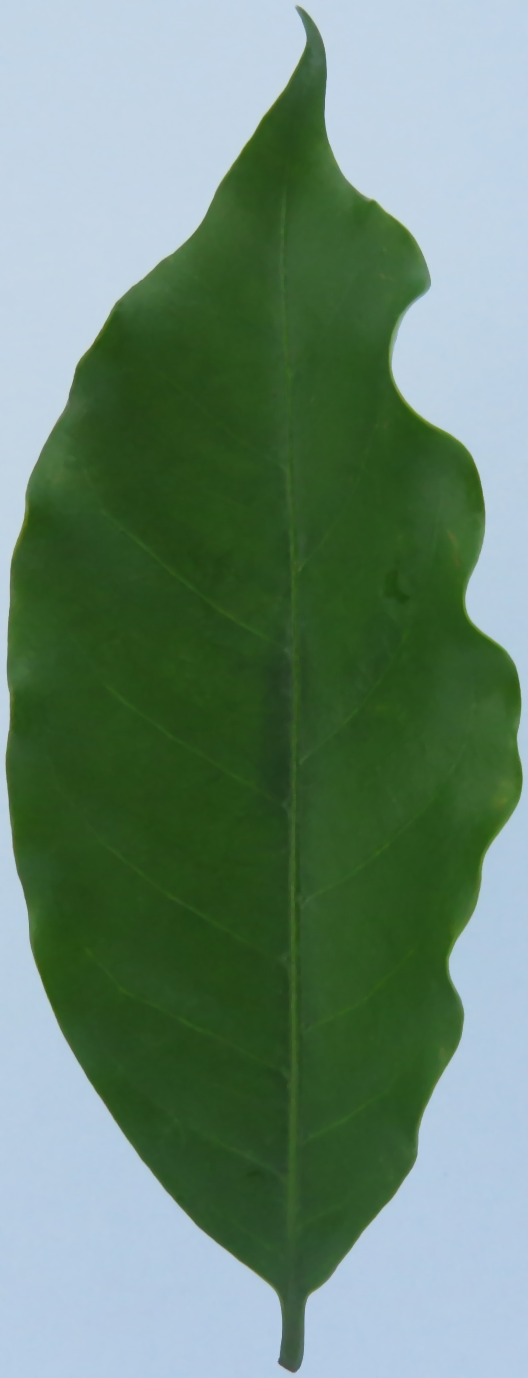
Label: calcium-Ca